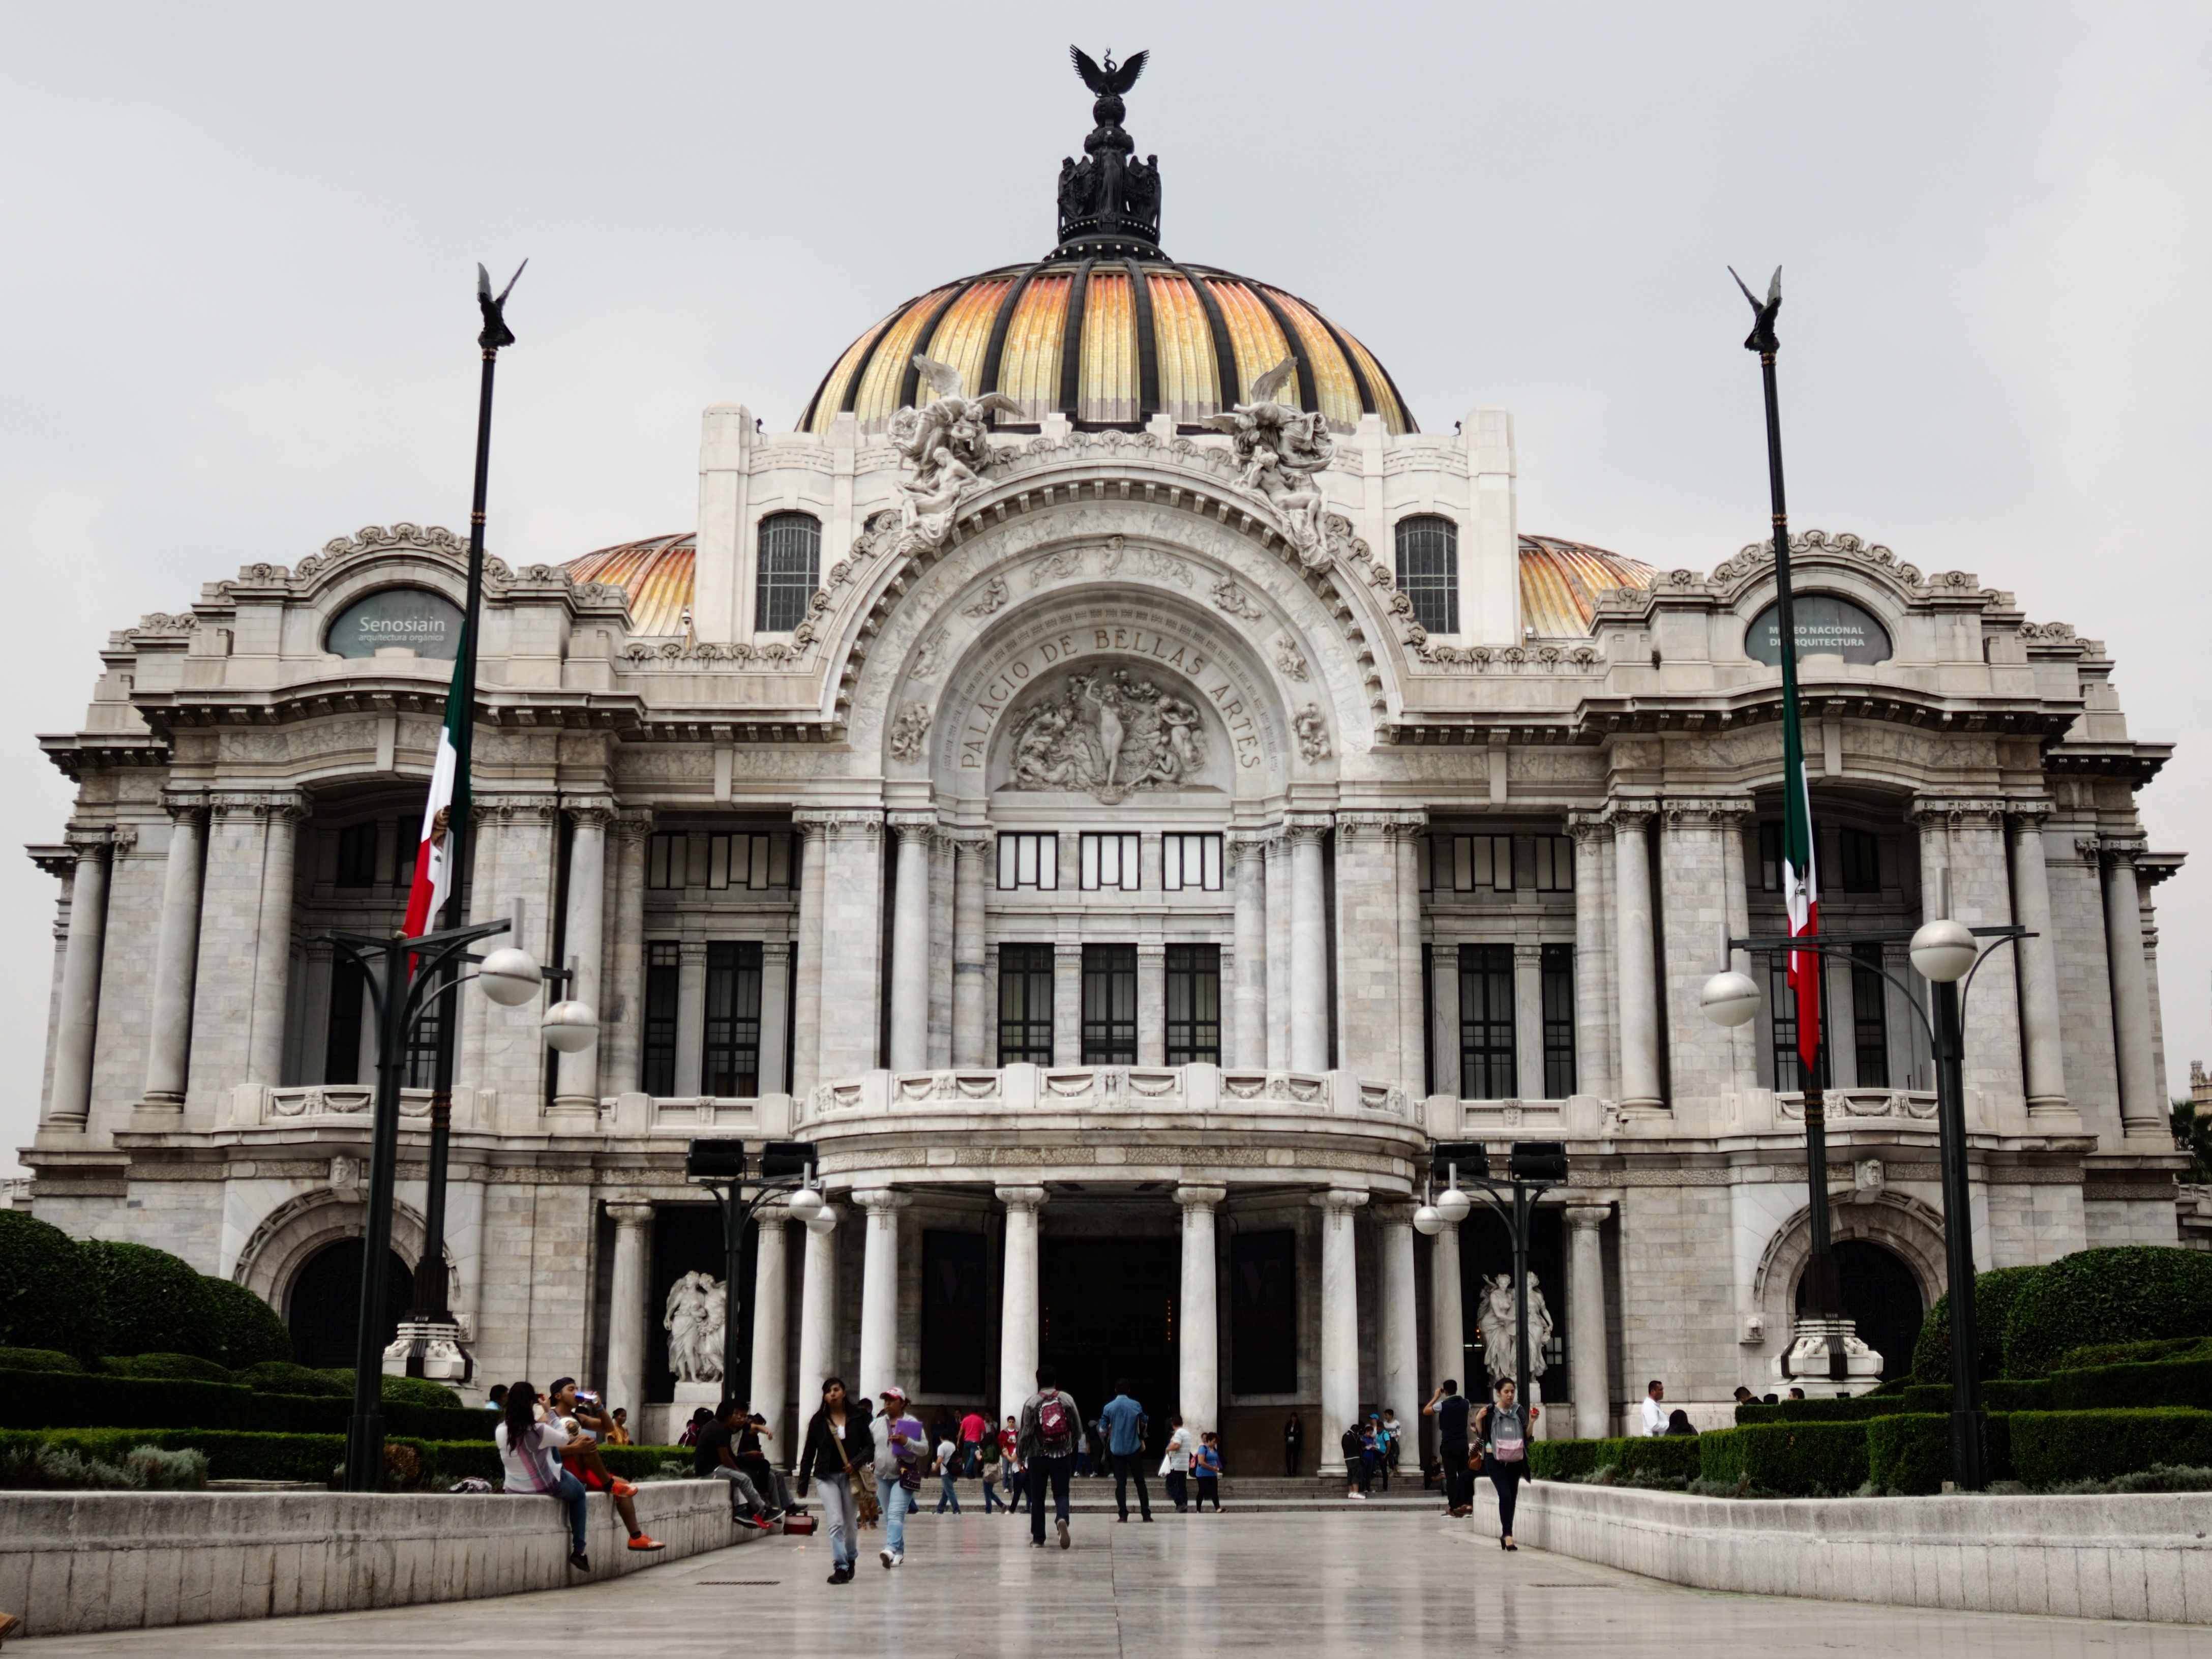
architecture, building, palace, plaza, landmark, facade, tourism, place of worship, synagogue, town square, basilica, dome